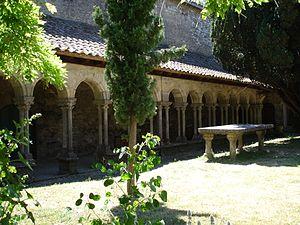
France, Aude (11), Abbaye de Villelongue, Cloître